Rainer Schüttler

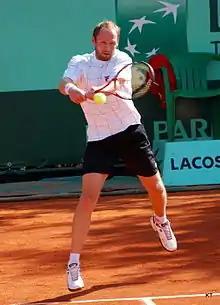
Schüttler at the 2011 French Open

He reached the second round of the Australian Open defeating Sam Querrey in four sets. However he lost to Feliciano López in four sets, too. At the French Open, he again suffered a first-round exit, this time against Guillermo García López in straight sets. He reached the semifinal of the Aegon Championships at the Queens Club in London but lost to Sam Querrey in three sets 7–6, 5–7, 3–6. Despite his good form he was defeated by Denis Istomin in the second round of Wimbledon in five sets. At the quarterfinal of the Countrywide Classic in Los Angeles, Schüttler could not manage to close out the match against Querrey despite serving for it at 5–4 and 6–5 in the deciding set.